Roman Dacia

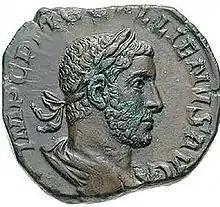
Emperor Gallienus (260–268)

Fighting continued in Dacia over the next two years, and by 169, the governor of the province Sextus Calpurnius Agricola, was forced to give up his command – it is suspected that he either contracted the plague or died in battle. The emperor decided to temporarily split the province once again between the three sub-provinces, with the imperial legate of Moesia Superior, Marcus Claudius Fronto, taking on the governorship of the central sub-province of Dacia Apulensis. Dacia Malvensis was possibly assigned to its "procurator", Macrinius Avitus, who defeated the Langobardi and Obii. The future emperor Pertinax was also a "procurator" in Dacia during this time, although his exact role is not known. Very unpopular in Dacia, Pertinax was eventually dismissed. By 170, Marcus Aurelius appointed Marcus Claudius Fronto as the governor of the entire Dacian province. Later that year, Fronto's command was extended to include the governorship of Moesia Superior once again. He did not keep it for long; by the end of 170, Fronto was defeated and killed in battle against the Iazyges. His replacement as governor of Dacia was Sextus Cornelius Clemens.